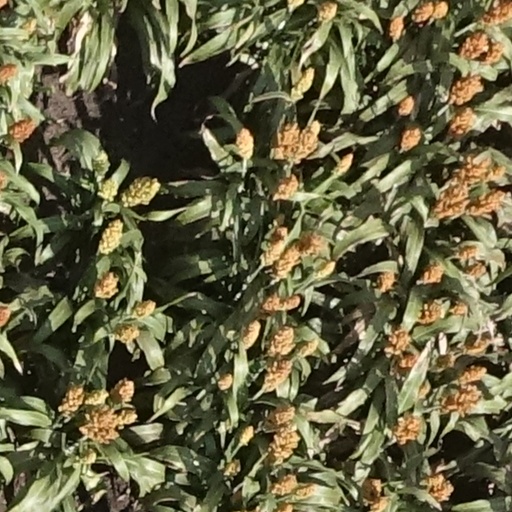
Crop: sorghum